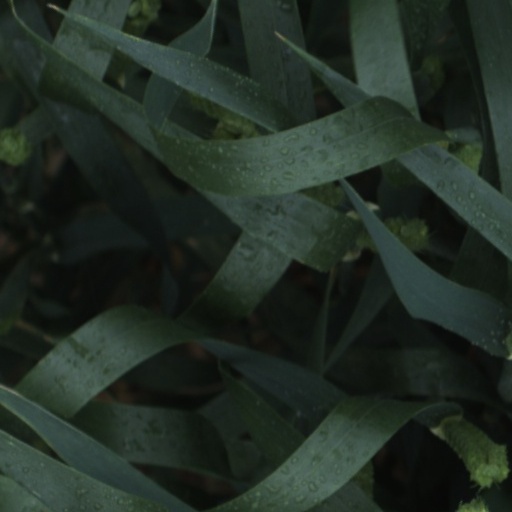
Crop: wheat